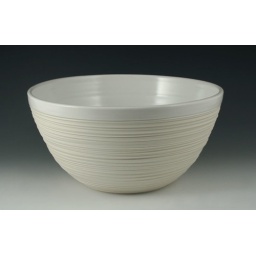
large serving bowl in white on white